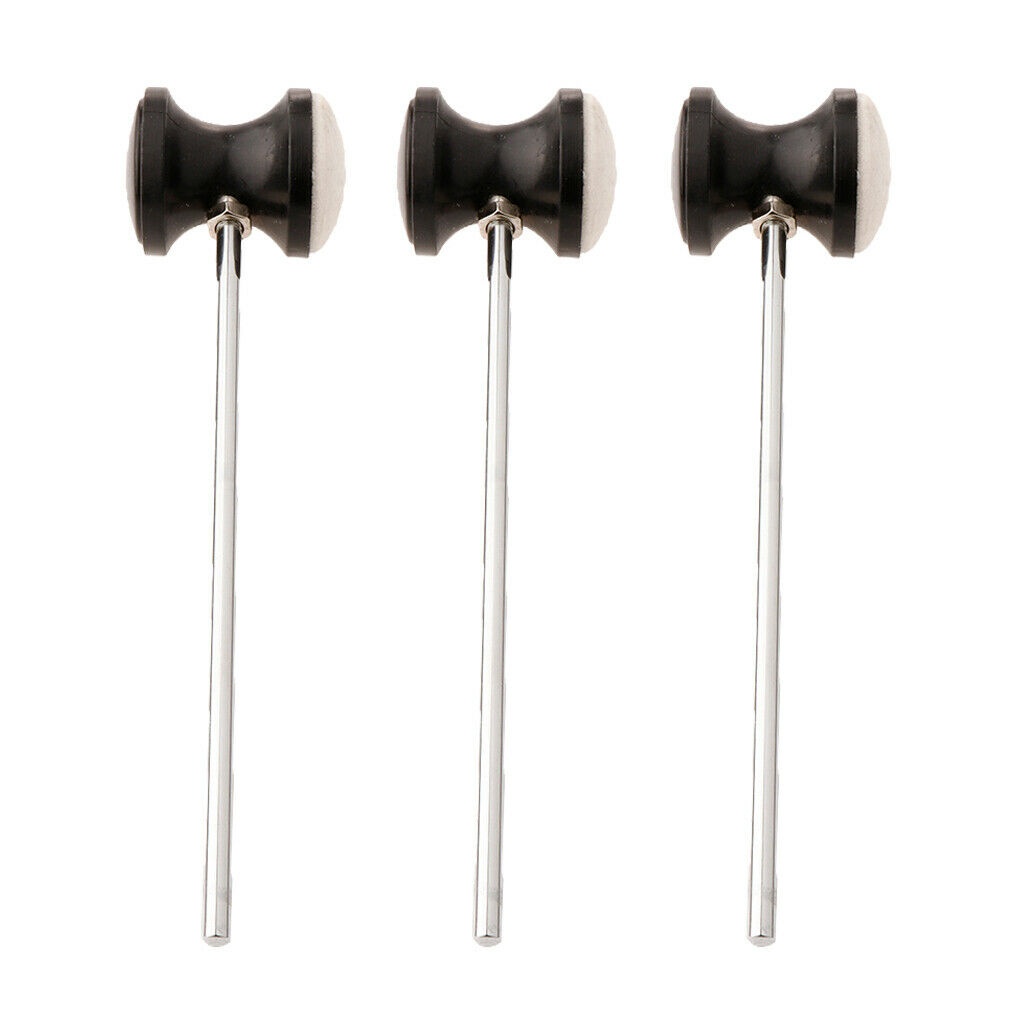
Lots 3 Kick Bass Drum Pedal Beater Hammer Musical Instrument Accessory Set
ITEM NAME:Lots 3 Kick Bass Drum Pedal Beater Hammer Musical Instrument Accessory Set Description: Bass drum pedal hammer beater percussion instrument replacement parts. Used to replace kick drum pedal mallet. Round felt head and metal durable handle. Perfect sound when playing drum. Great for drum set kit drummer performing. Size Chart: Size(L x W x H): Approx. 22 x 4 x 2cm / 8.66 x 1.57 x 0.79inch Package Includes: 3 Pieces Bass Drum Pedal Beater Note: Color might be slightly different due to the color calibration of each individual monitor. Please allow slightly measuring deviation due to manual measurement..Find many great new & used options and get the best deals for Lots 3 Kick Bass Drum Pedal Beater Hammer Musical Instrument Accessory Set at the best online prices at Order2india Shopping! Free shipping for many products!
Brand: O2INEW
Category: Arts & Entertainment > Hobbies & Creative Arts > Musical Instrument & Orchestra Accessories > Percussion Accessories > Drum Kit Hardware > Drum Pedals